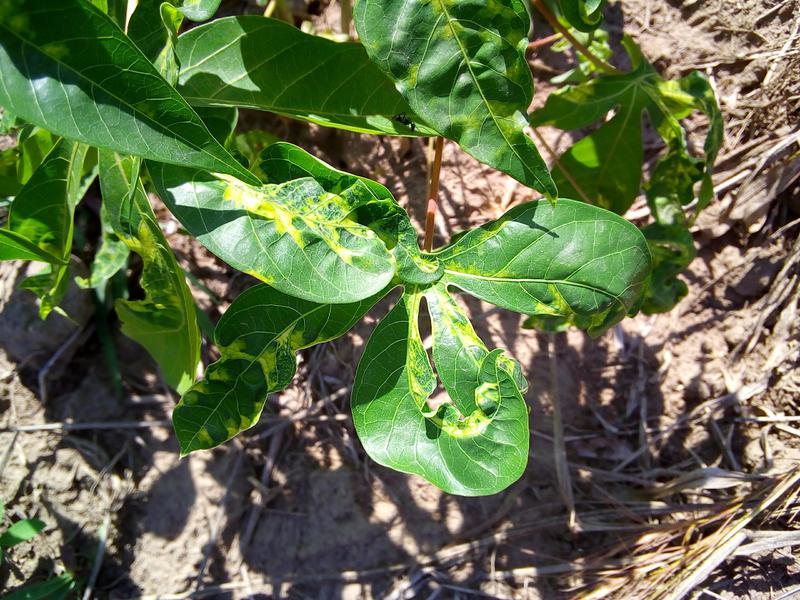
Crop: cassava
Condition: mosaic_disease